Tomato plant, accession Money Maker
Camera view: horizontal (90 deg, fisheye); turntable rotation: 90 degrees
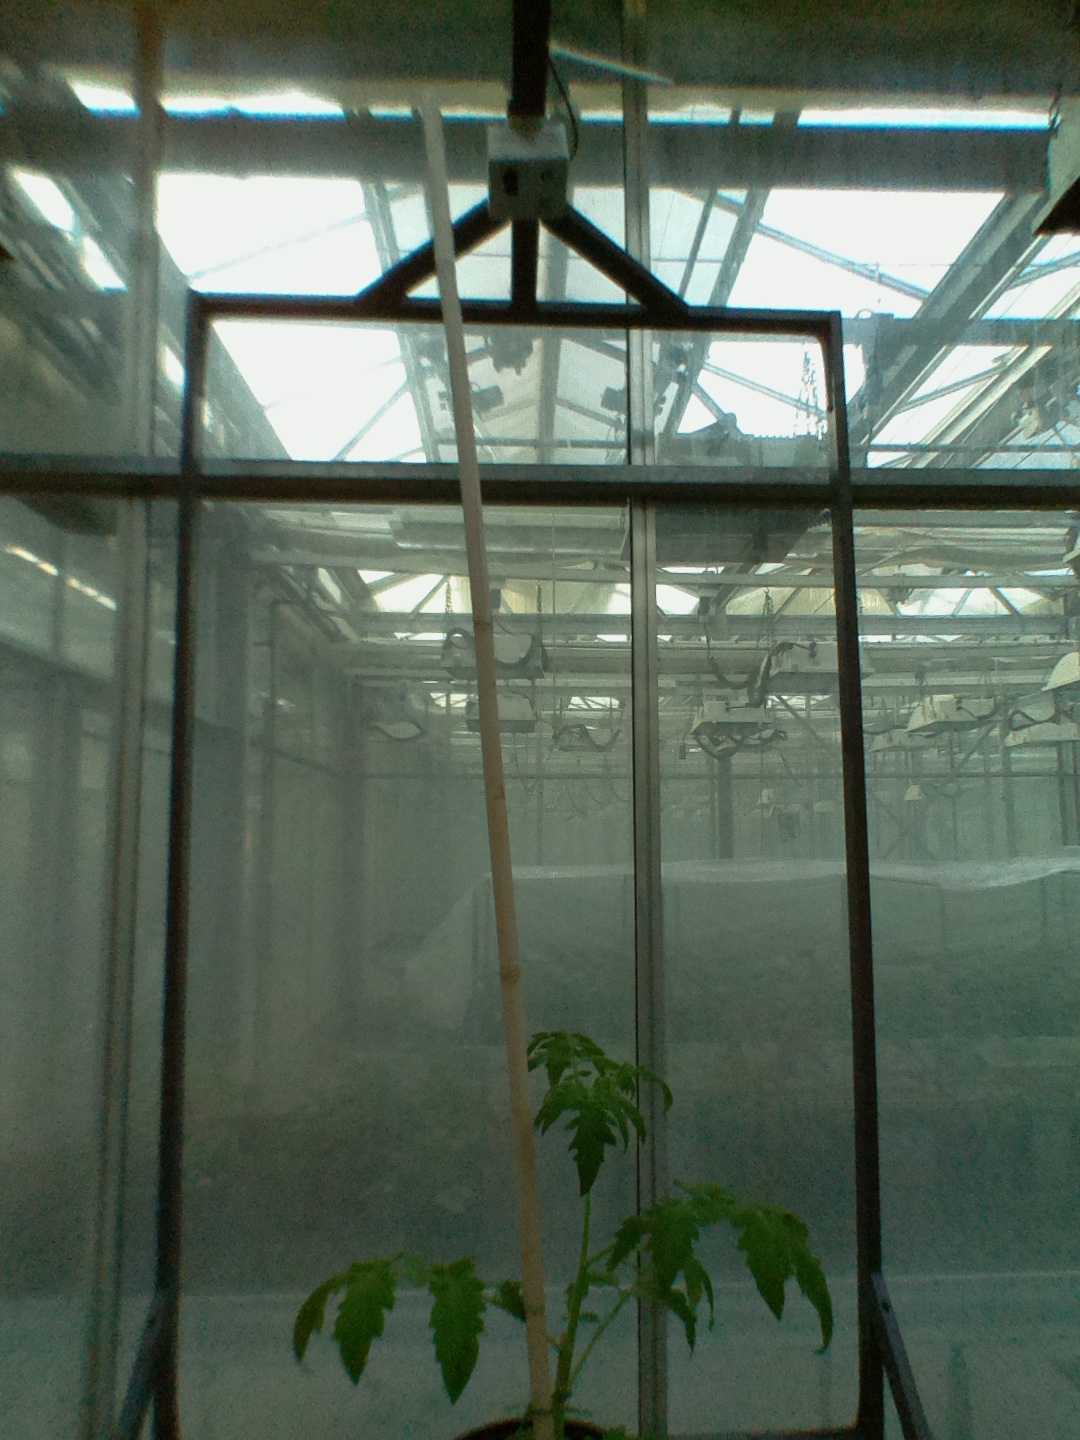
BBCH growth stage 13: 6 of true leaves visible